Extensometer

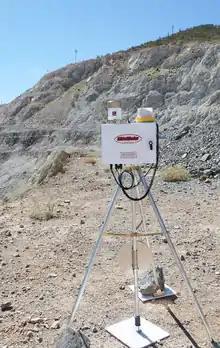
A wireline extensometer monitoring slope displacement and transmitting data remotely via radio or Wi-Fi

An extensometer is a device that is used to measure changes in the length of an object. It is useful for stress-strain measurements and tensile tests. Its name comes from "extension-meter". It was invented by Charles Huston who described it in an article in the "Journal of the Franklin Institute" in 1879. Huston later gave the rights to Fairbanks & Ewing, a major manufacturer of testing machines and scales.